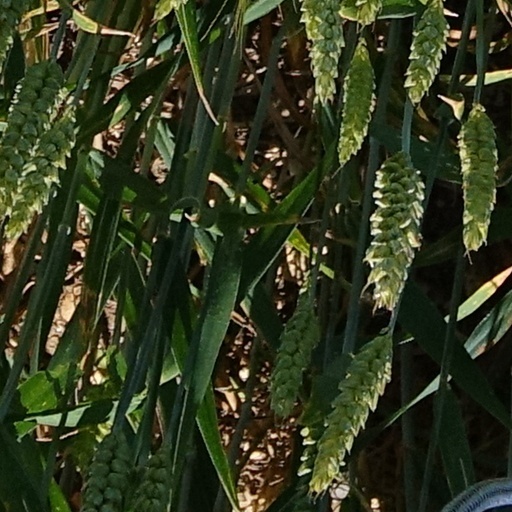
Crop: wheat